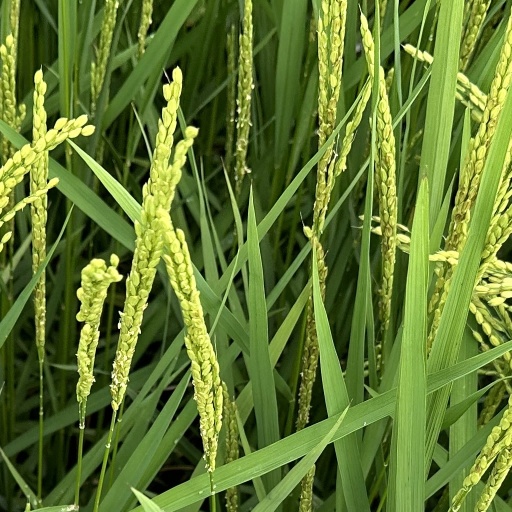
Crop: rice